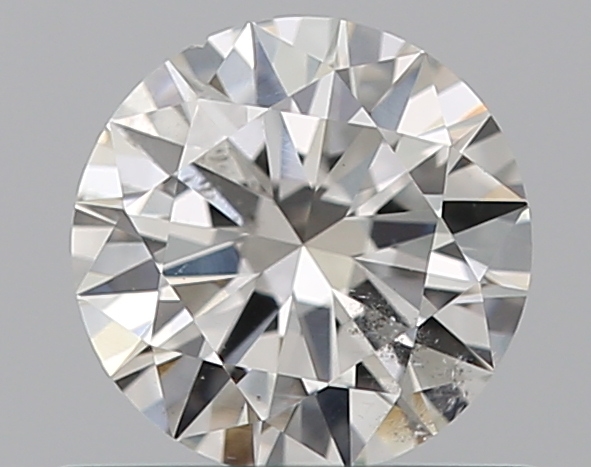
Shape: round
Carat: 0.5
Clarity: SI2
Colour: G
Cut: EX
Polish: VG
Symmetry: EX
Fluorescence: N
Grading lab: GIA
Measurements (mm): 5.15 x 5.19 x 3.05